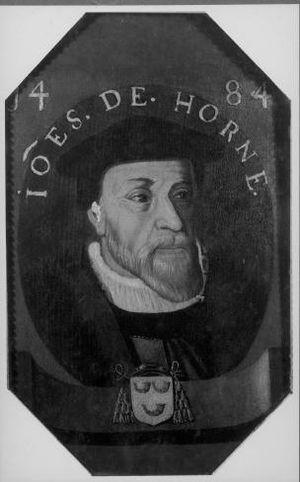
Prince-évêque de Liège Jean de Hornes
Les prévôts de Saint-Lambert sont les grand-prévôts de la cathédrale Saint-Lambert de Liège, qui, à partir du XIᵉ siècle jusqu'à la fin de l'Ancien Régime, assure la direction du chapitre cathédral Saint-Lambert. Le prévôt était également archidiacre de Liège et substitut du prince-évêque. La prévôté de Liège est dans la principauté de Liège une fonction politique importante et qui servit de tremplin pour de nombreux prévôts. Ainsi, de nombreux prévôts de Liège sont devenus chanoines ou prévôts d'autres chapitres prestigieux. Au moins 10 prévôts de Saint-Lambert sont devenus prince-évêque de Liège, 5 archevêque de Cologne, 2 évêque de Metz, 1 archevêque de Paris et 1 évêque d'Utrecht. Au moins trois ont été créés cardinal.
Le prince-évêque de Liège était le souverain de la principauté de Liège.
Les dates de prise de fonction et de mort des évêques de Tongres sont incomplètes et parfois erronées. Le premier évêque sur lequel il existe des documents est Domition d'Huy. Les évêques antérieurs au IVᵉ siècle sont légendaires, car l'évêché a été créé au début des années 400.